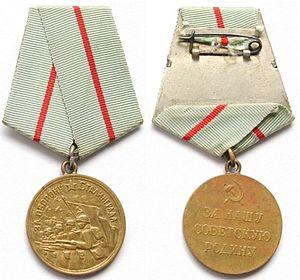
La médaille pour la Défense de Stalingrad était une décoration militaire de l'URSS, créée en 1942, pour commémorer la bataille de Stalingrad et rendre hommage à ceux qui par leur action militaire ou civile ont contribué à repousser les troupes allemandes. Elle fut créée en même temps que les médailles pour la Défense d'Odessa, la Défense de Sébastopol, la Défense de Léningrad.
Volgograd, anciennement appelée Tsaritsyne puis Stalingrad, est une ville de l'Ouest de la Russie et la capitale administrative de l'oblast de Volgograd. Elle est située sur la rive ouest du fleuve Volga. Durant la Seconde Guerre mondiale, la ville fut le théâtre de la bataille de Stalingrad, l'une des plus meurtrières de l'histoire, au cours de laquelle elle a été pratiquement anéantie. En 2016, sa population compte 1 016 137 habitants.